History of Plaid Cymru

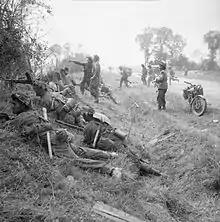
Welsh Guards (Gwarchodlu Cymreig) near Cagny, France, 19 July 1944. Plaid Cymru members served in the armed forces during the war

"Bards under the bed" was one term coined by UK officials referring to Welsh nationalists and nationalism during the war years.